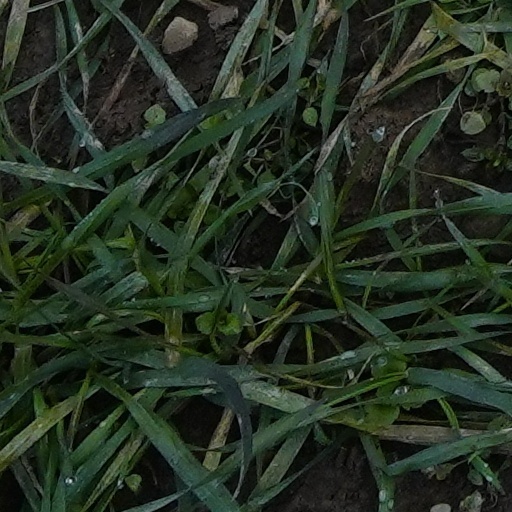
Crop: wheat